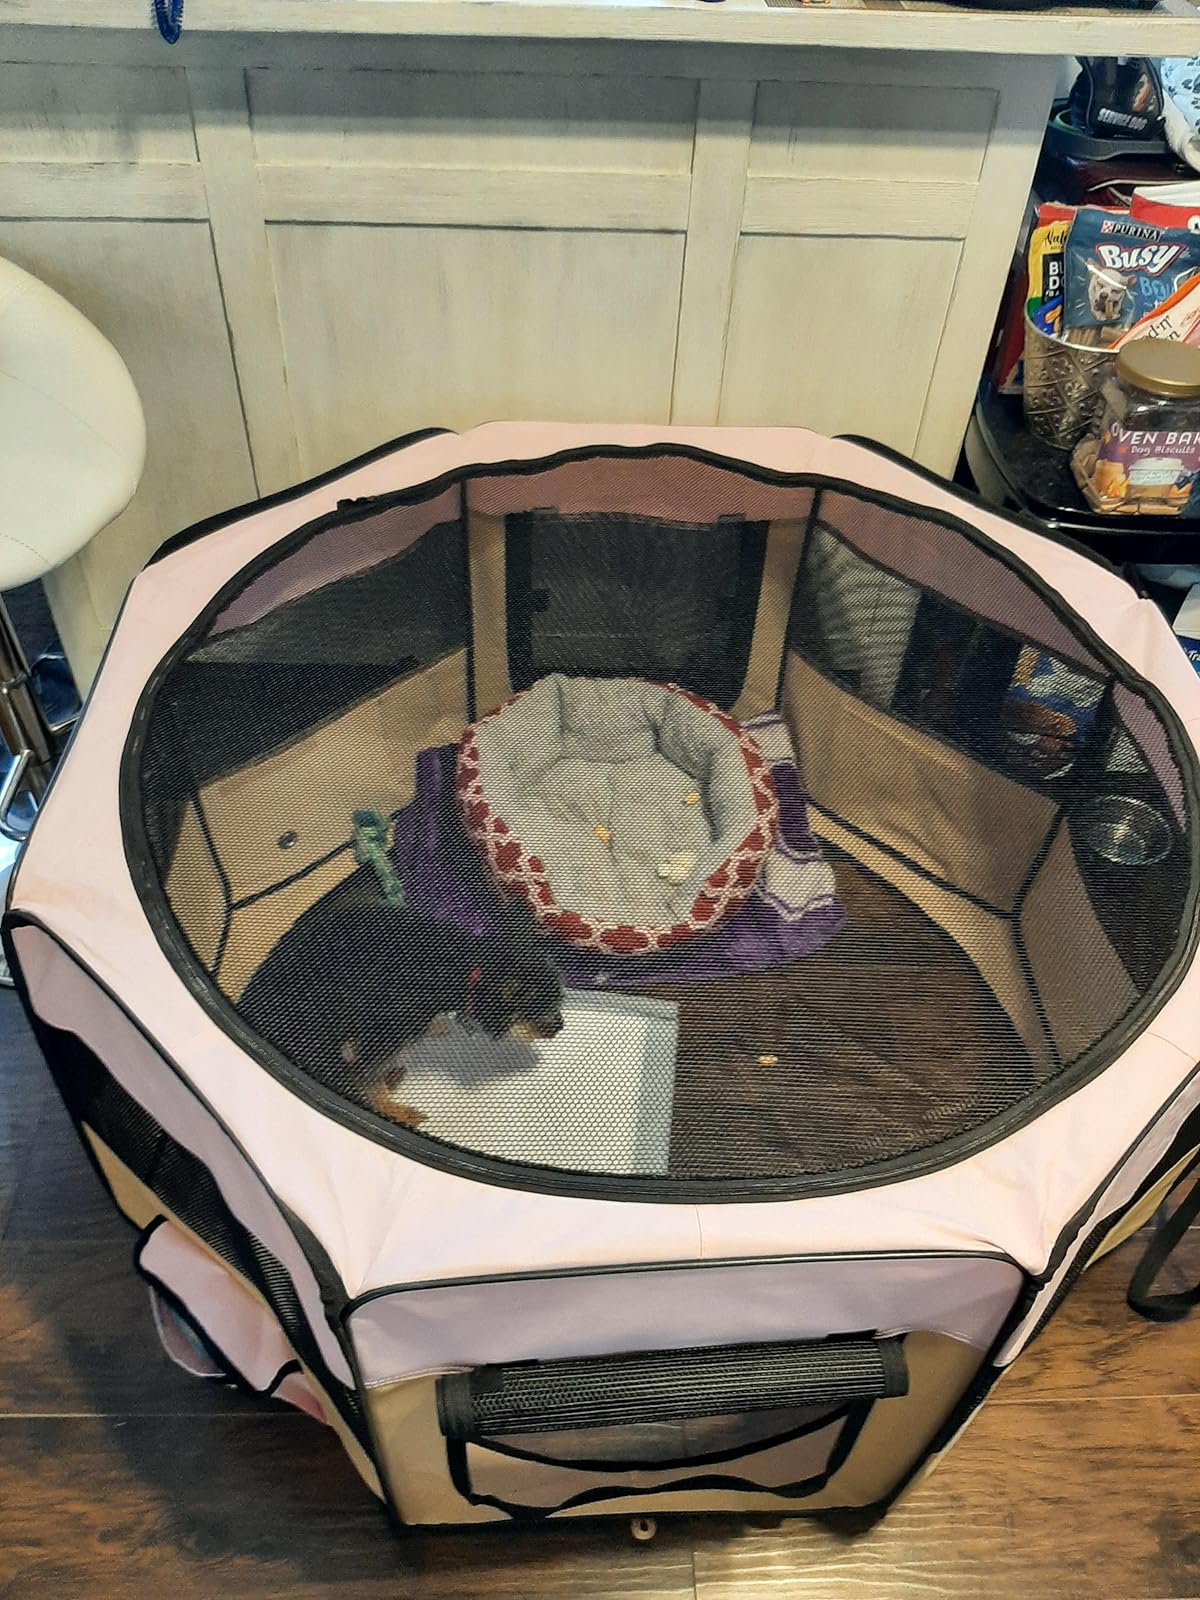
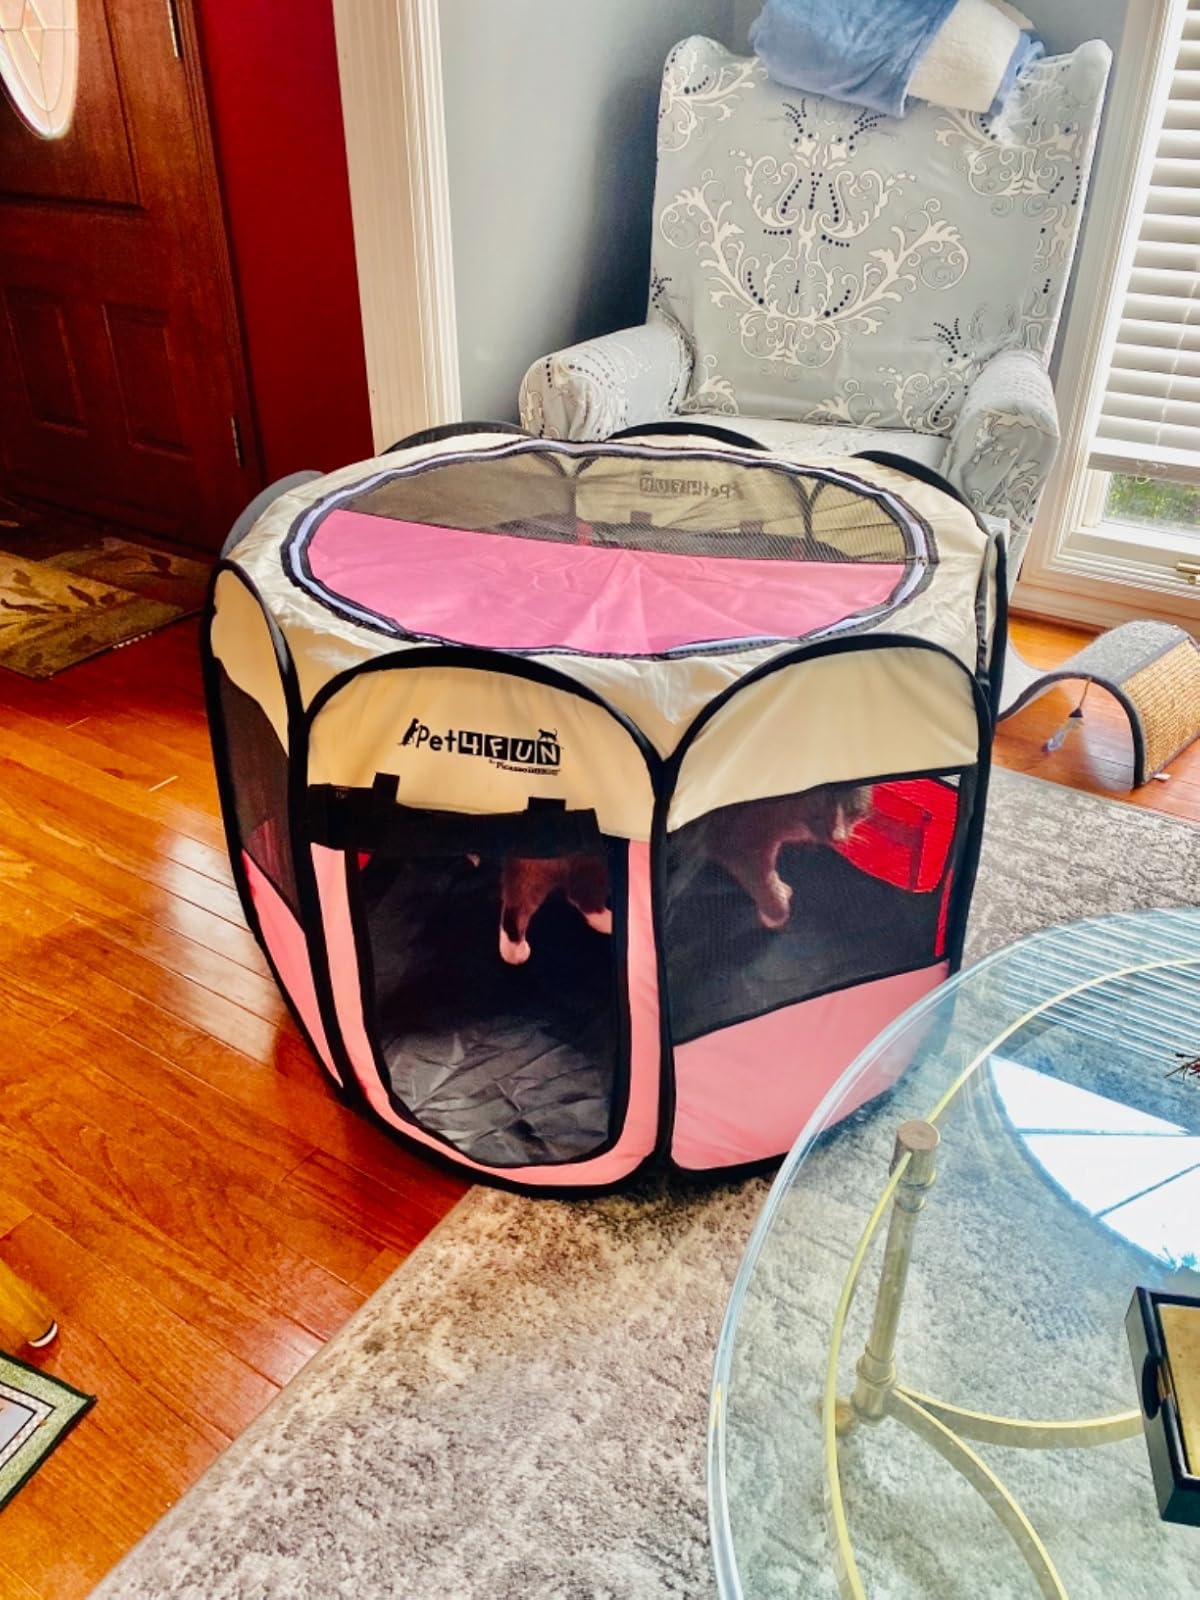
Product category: items_kennel
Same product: no